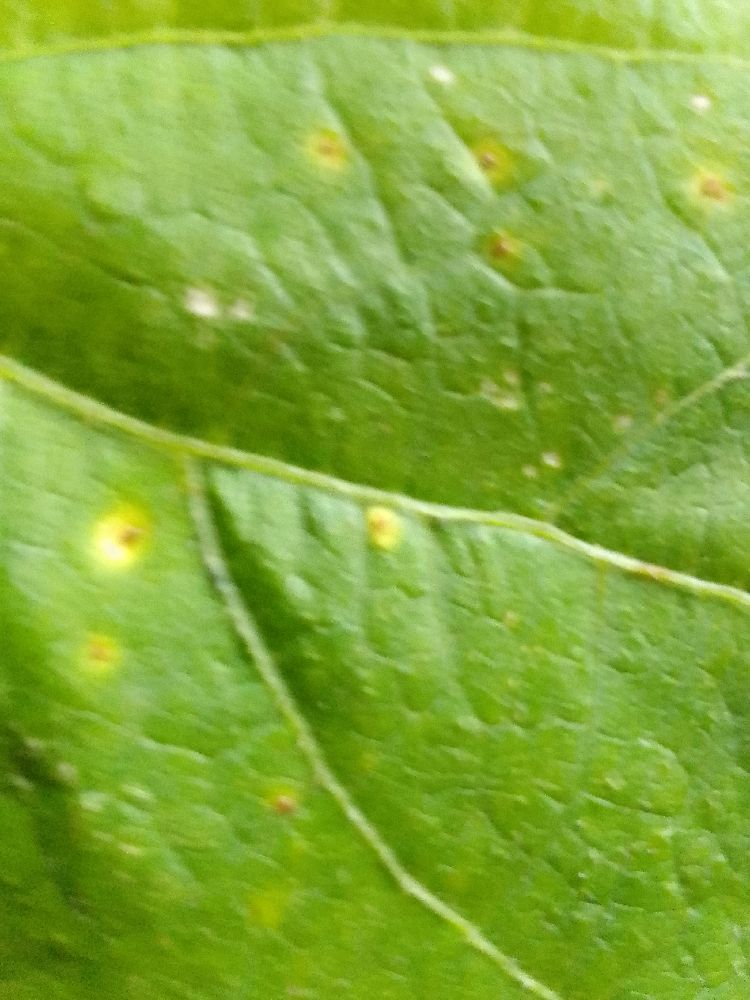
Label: rust